WYIN

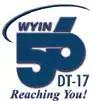
WYIN logo, used until 2006.

The first television station in northwest Indiana was WCAE, a noncommercial station owned by the Lake Central School Corporation in St. John, which broadcast on UHF channel 50 from September 26, 1967, to March 31, 1983. The station was closed when financial troubles prompted the school board to pull its subsidy, ceasing channel 50's operations.